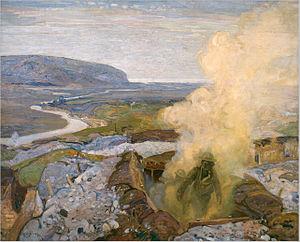
Les Thibault est une vaste suite romanesque de Roger Martin du Gard, composée de huit tomes d'inégale longueur dont la publication s'est étalée de 1922 à 1940. C’est tout particulièrement pour cette œuvre, et bien qu'il lui restât encore à en écrire l'Épilogue, que Roger Martin du Gard reçut, dès novembre 1937, le prix Nobel de littérature.
Frederick Horsman « Fred » Varley, né le 2 janvier 1881 à Sheffield et mort le 8 septembre 1969 à Toronto, est un peintre britannique, membre fondateur du groupe des Sept.